2011 FIFA Women's World Cup

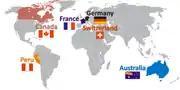
Six original candidates

Six nations, Australia, Canada, France, Germany, Peru and Switzerland, initially declared their interest in hosting the 2011 Women's World Cup. The German Football Association announced its hopes to host the tournament on 26 January 2006, following a pledge from German Chancellor Angela Merkel to fully support a potential bid. All six nations officially announced their interest by a 1 March 2007 deadline and acknowledged their intention of bidding by 3 May 2007 to FIFA.